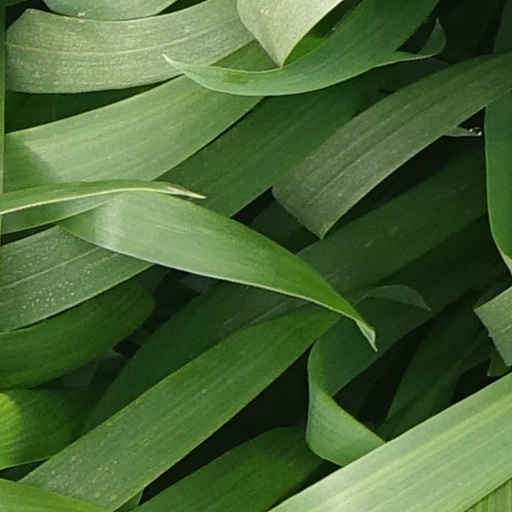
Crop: wheat